Jenny Shakeshaft

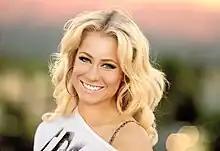
Portrait of Jenny Shakeshaft

Jennifer Marie Shakeshaft (born December 26, 1984) is an American actress and model living in Los Angeles, California.